Luigi Palma di Cesnola

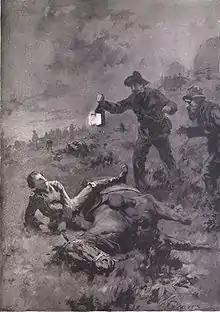
di Cesnola is captured during the Battle of Aldie, from "Deeds of Valor"

Cesnola was the author of "Cyprus, its ancient Cities, Tombs and Temples" (1877), a travel book of considerable service to the practical antiquary; and of a "Descriptive Atlas of the Cesnola Collection of Cypriote Antiquities" (3 volumes, 1884–1886). He received honorary degrees from Columbia and Princeton universities and a special knightly order from the king of Italy, and was a member of several learned societies in Europe and America. He was a companion of the New York Commandery of the Military Order of the Loyal Legion of the United States.